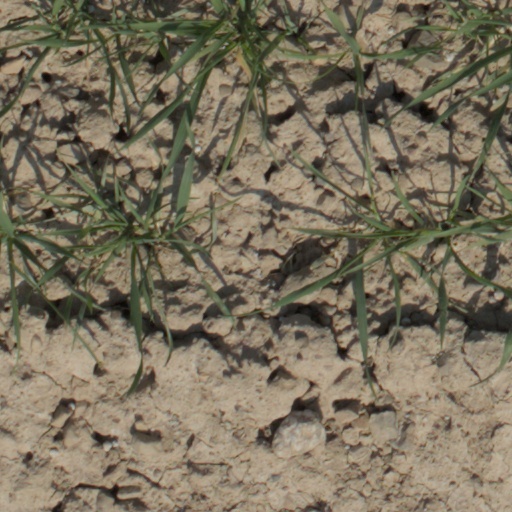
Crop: wheat